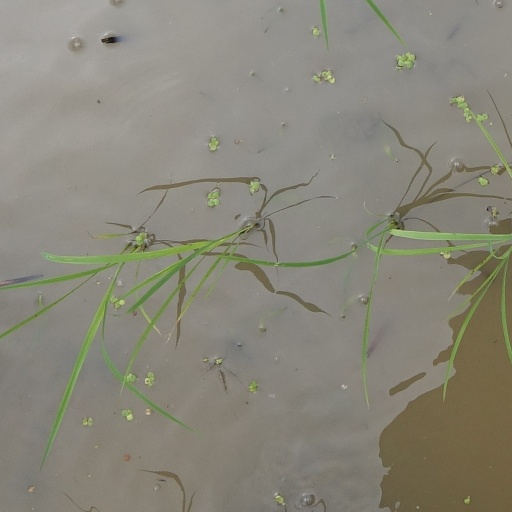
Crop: rice